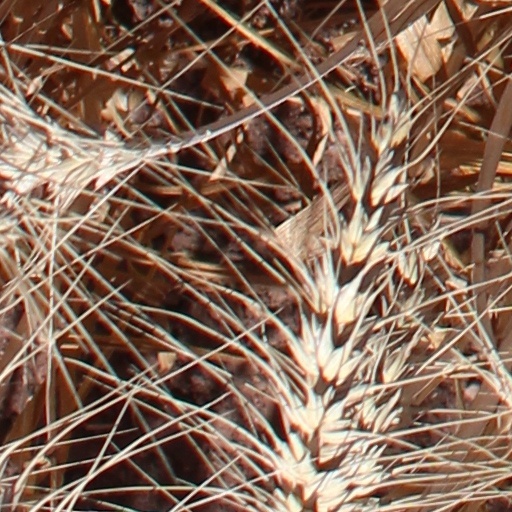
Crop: wheat